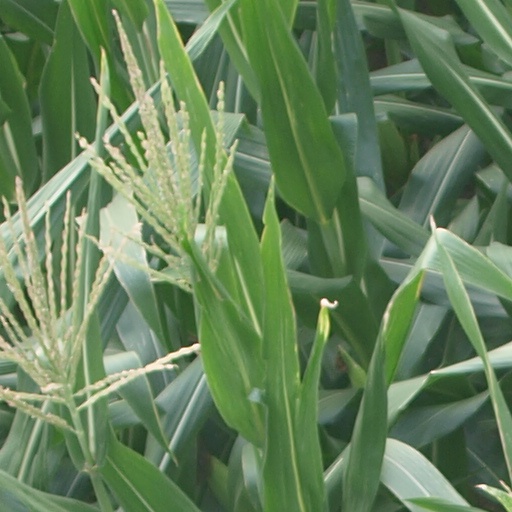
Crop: maize; corn